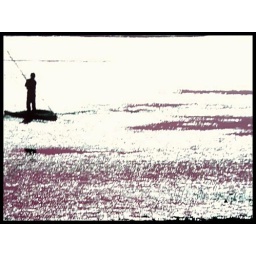
fishing in silver lake